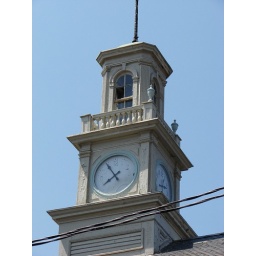
yes, it is the same clock tower as in &amp;quot;Back to the Future&amp;quot; - no it's not - just kidding.